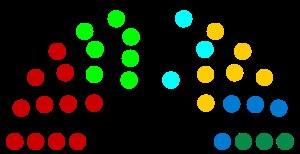
Vernier est une ville et une commune suisse du canton de Genève. Elle est la deuxième commune la plus peuplée du canton après Genève.